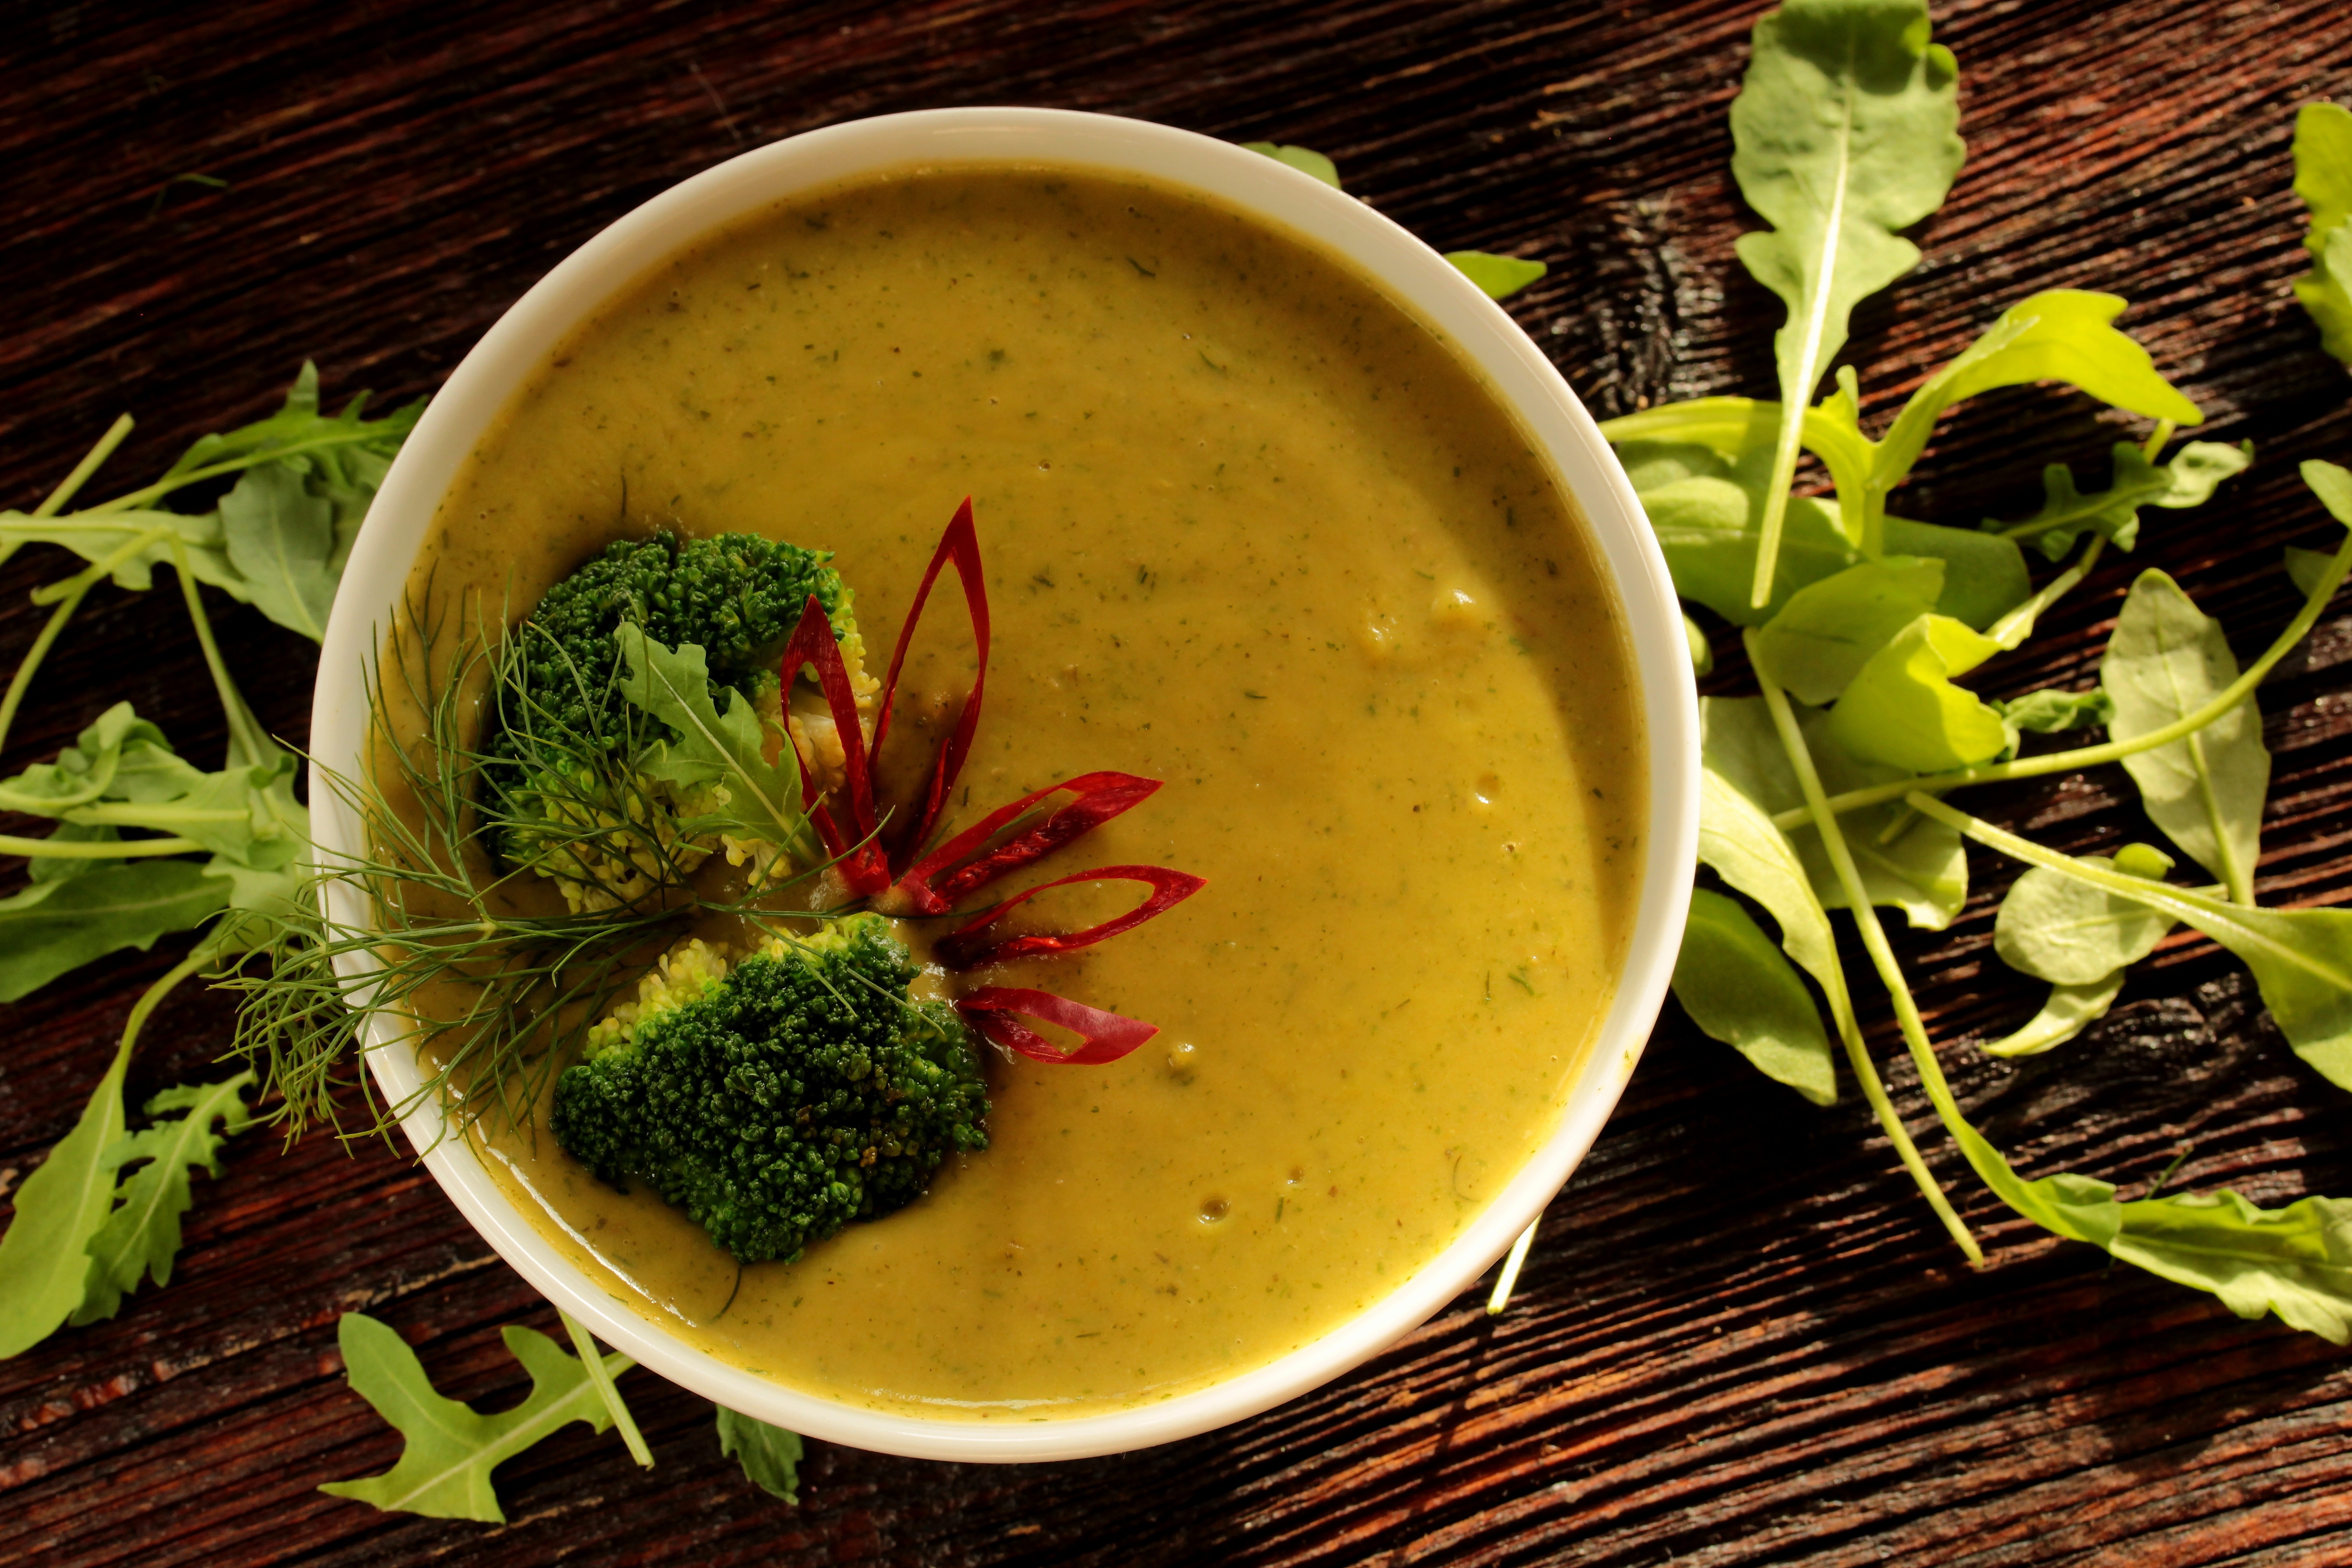
dish, meal, food, produce, vegetable, cuisine, soup, eating, nutrition, tasty, fit, vegetarian food, diet, a healthy diet, flowering plant, land plant